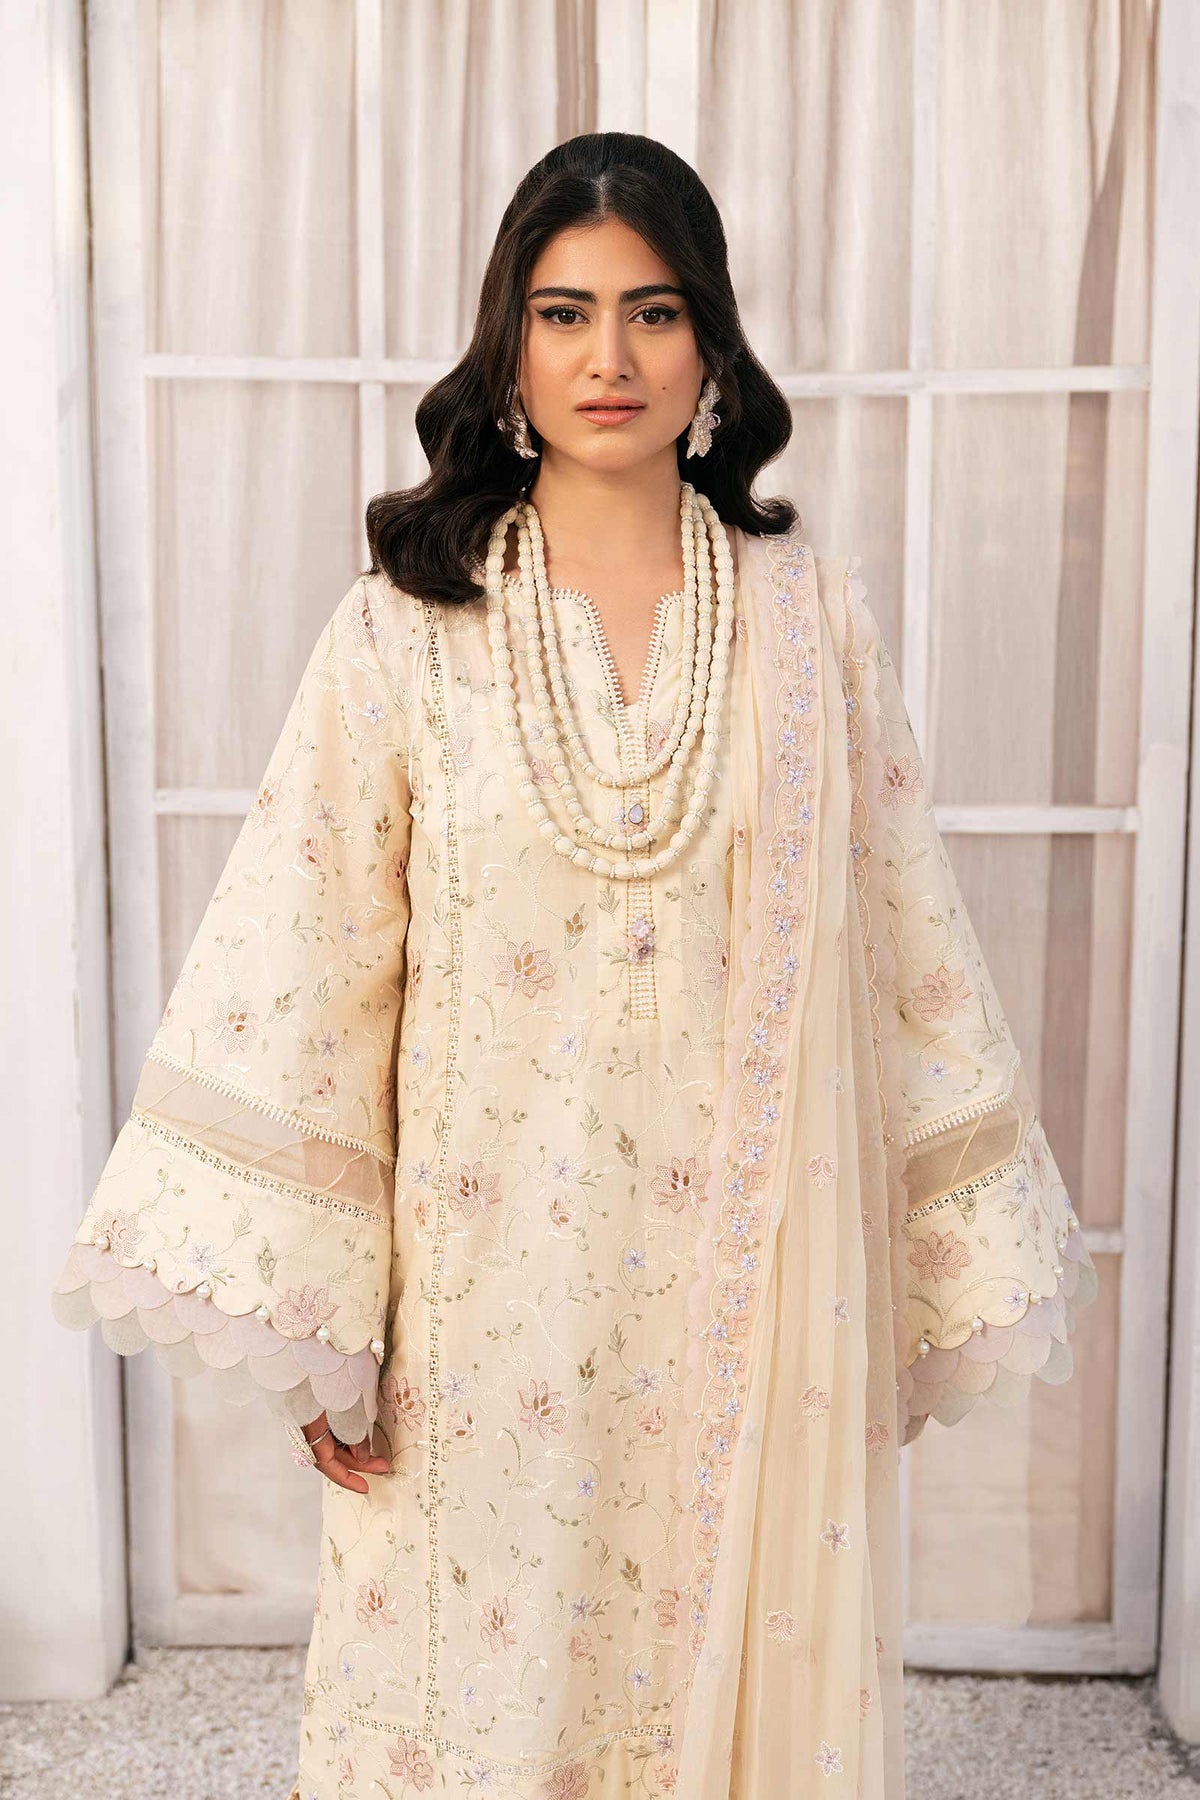
ivory embroidered chiffon suit